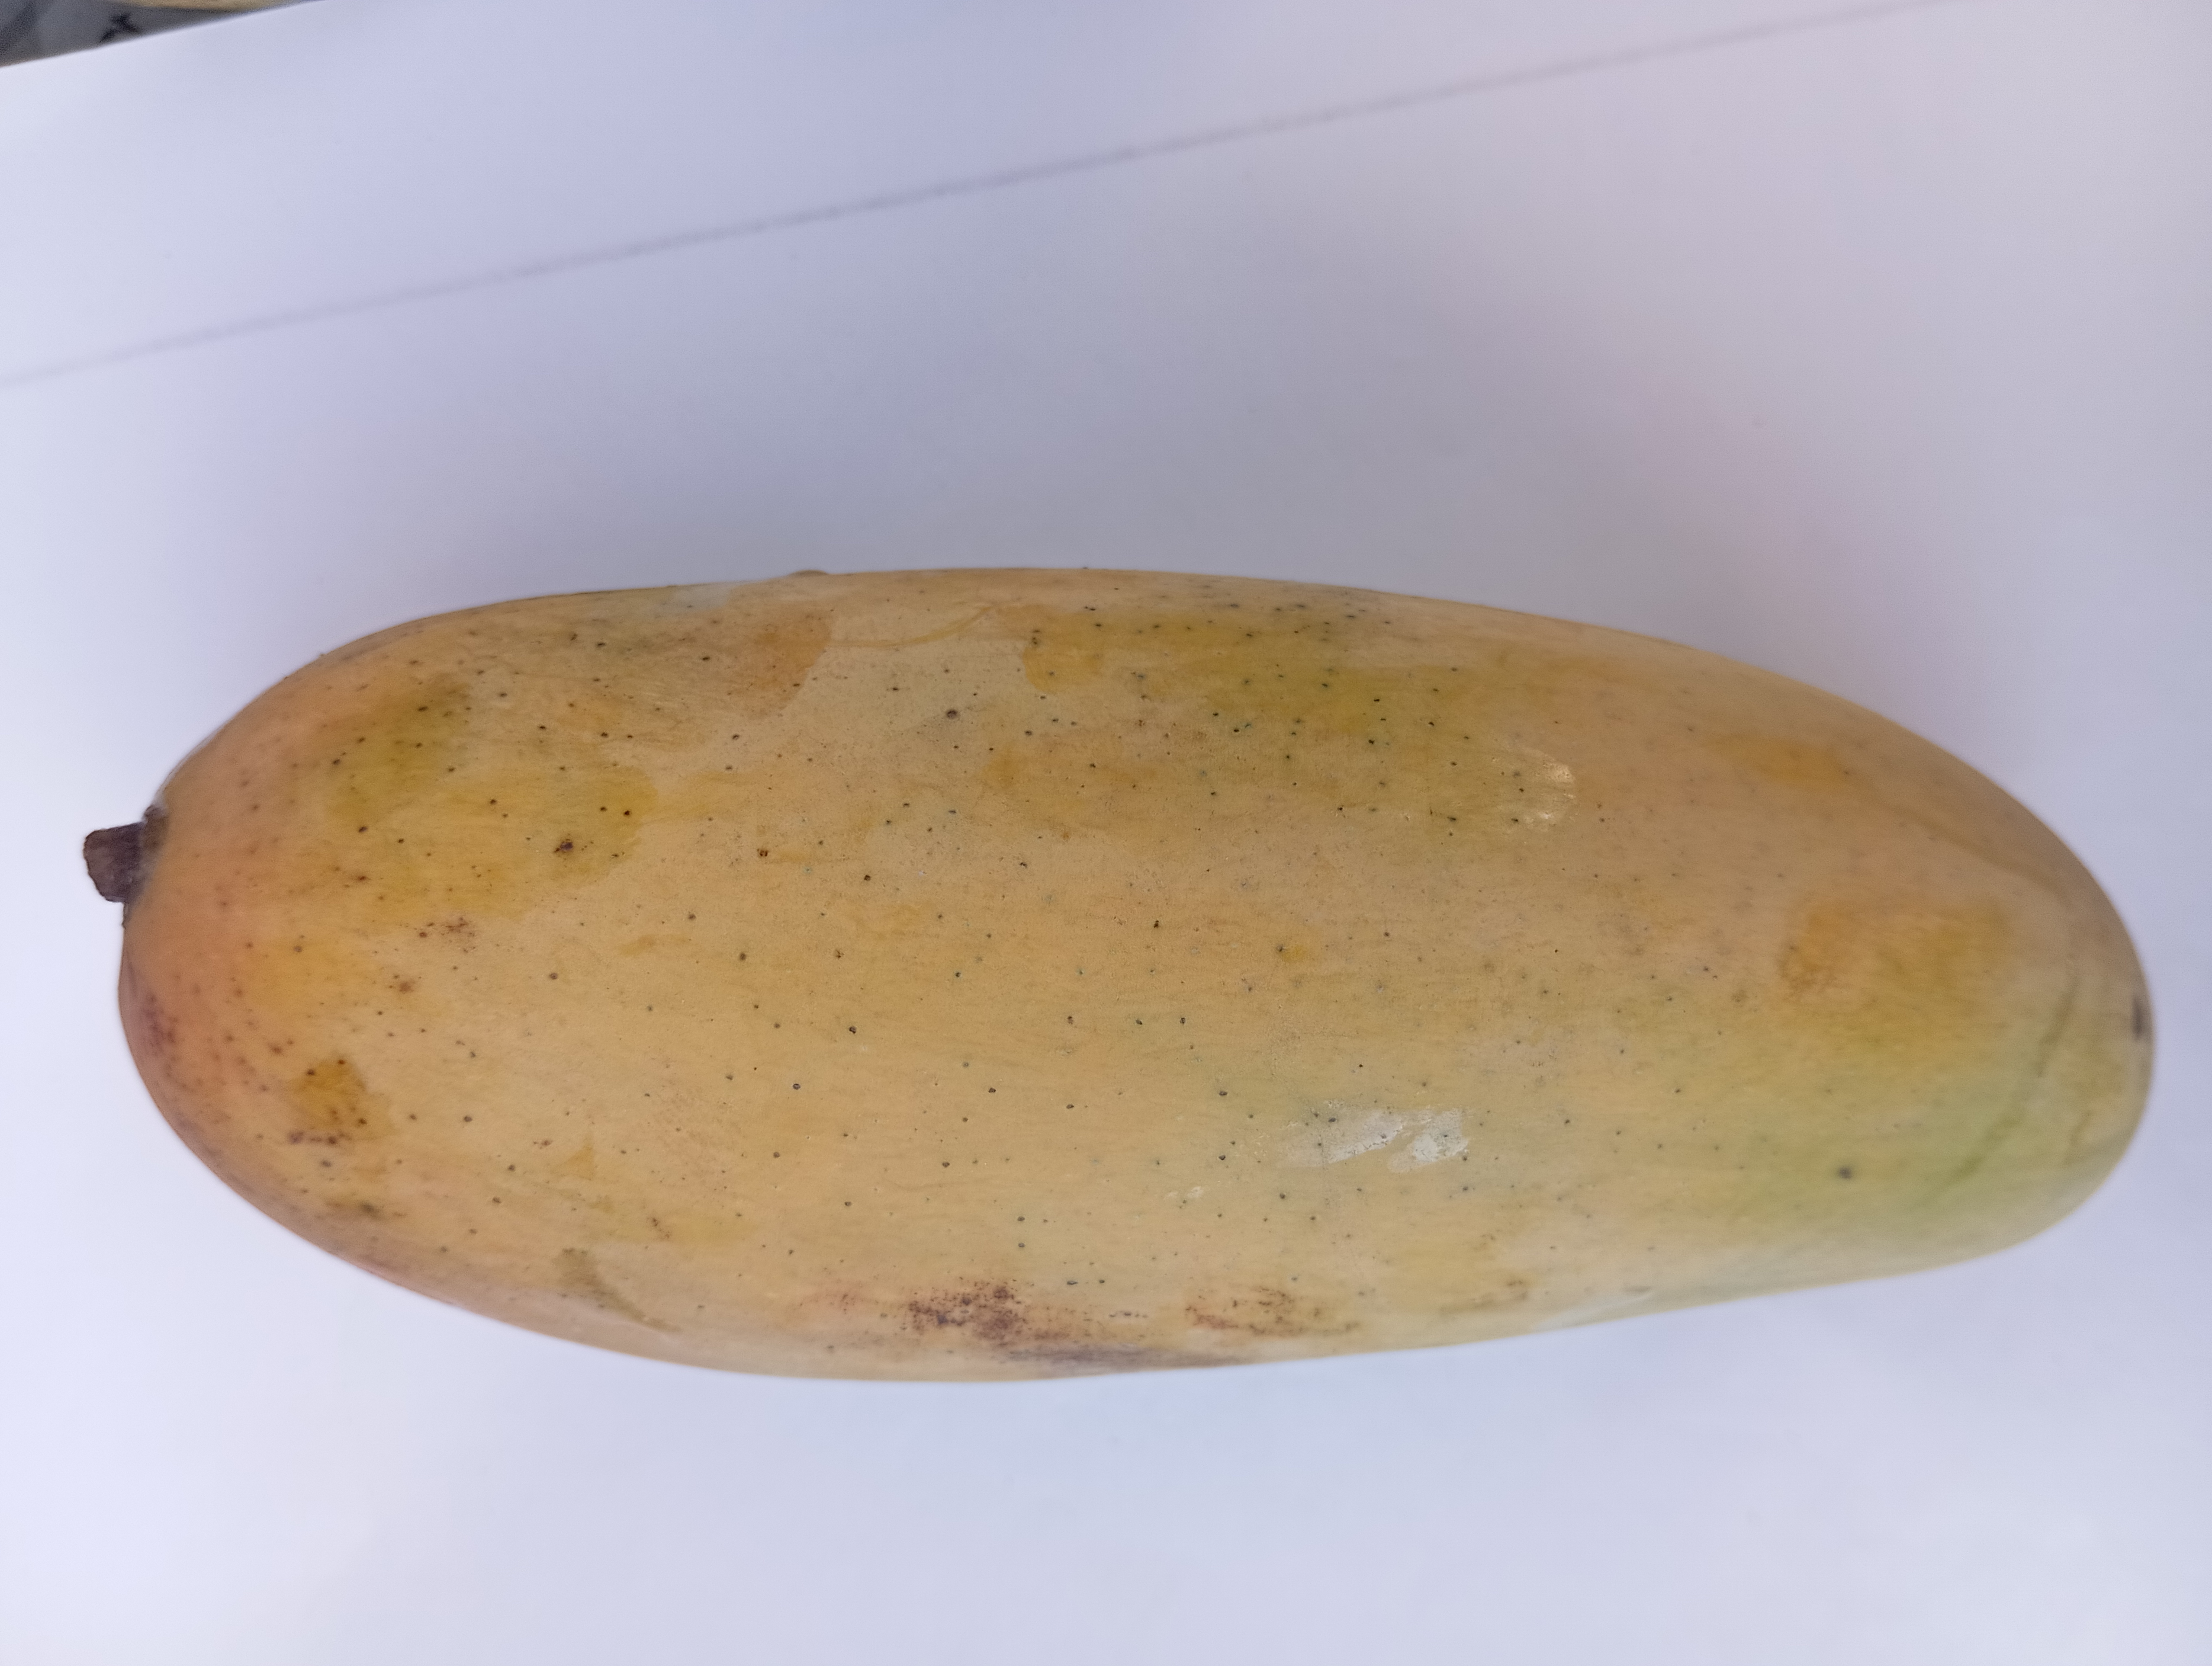
Mango variety: Banana